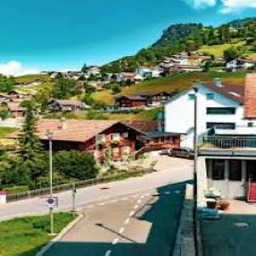
Triesenberg